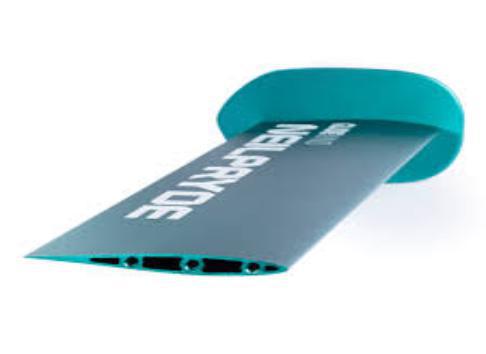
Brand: neil pryde-2
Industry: Sports